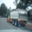
Label: truck